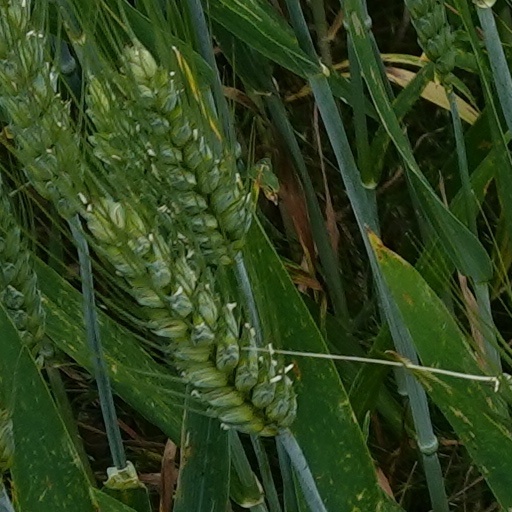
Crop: wheat